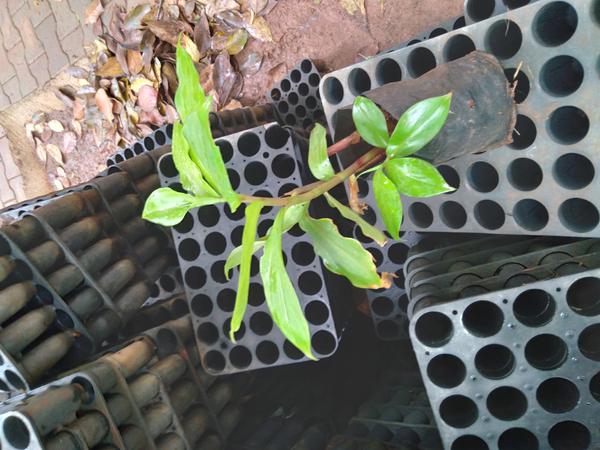
Plant: Insulin